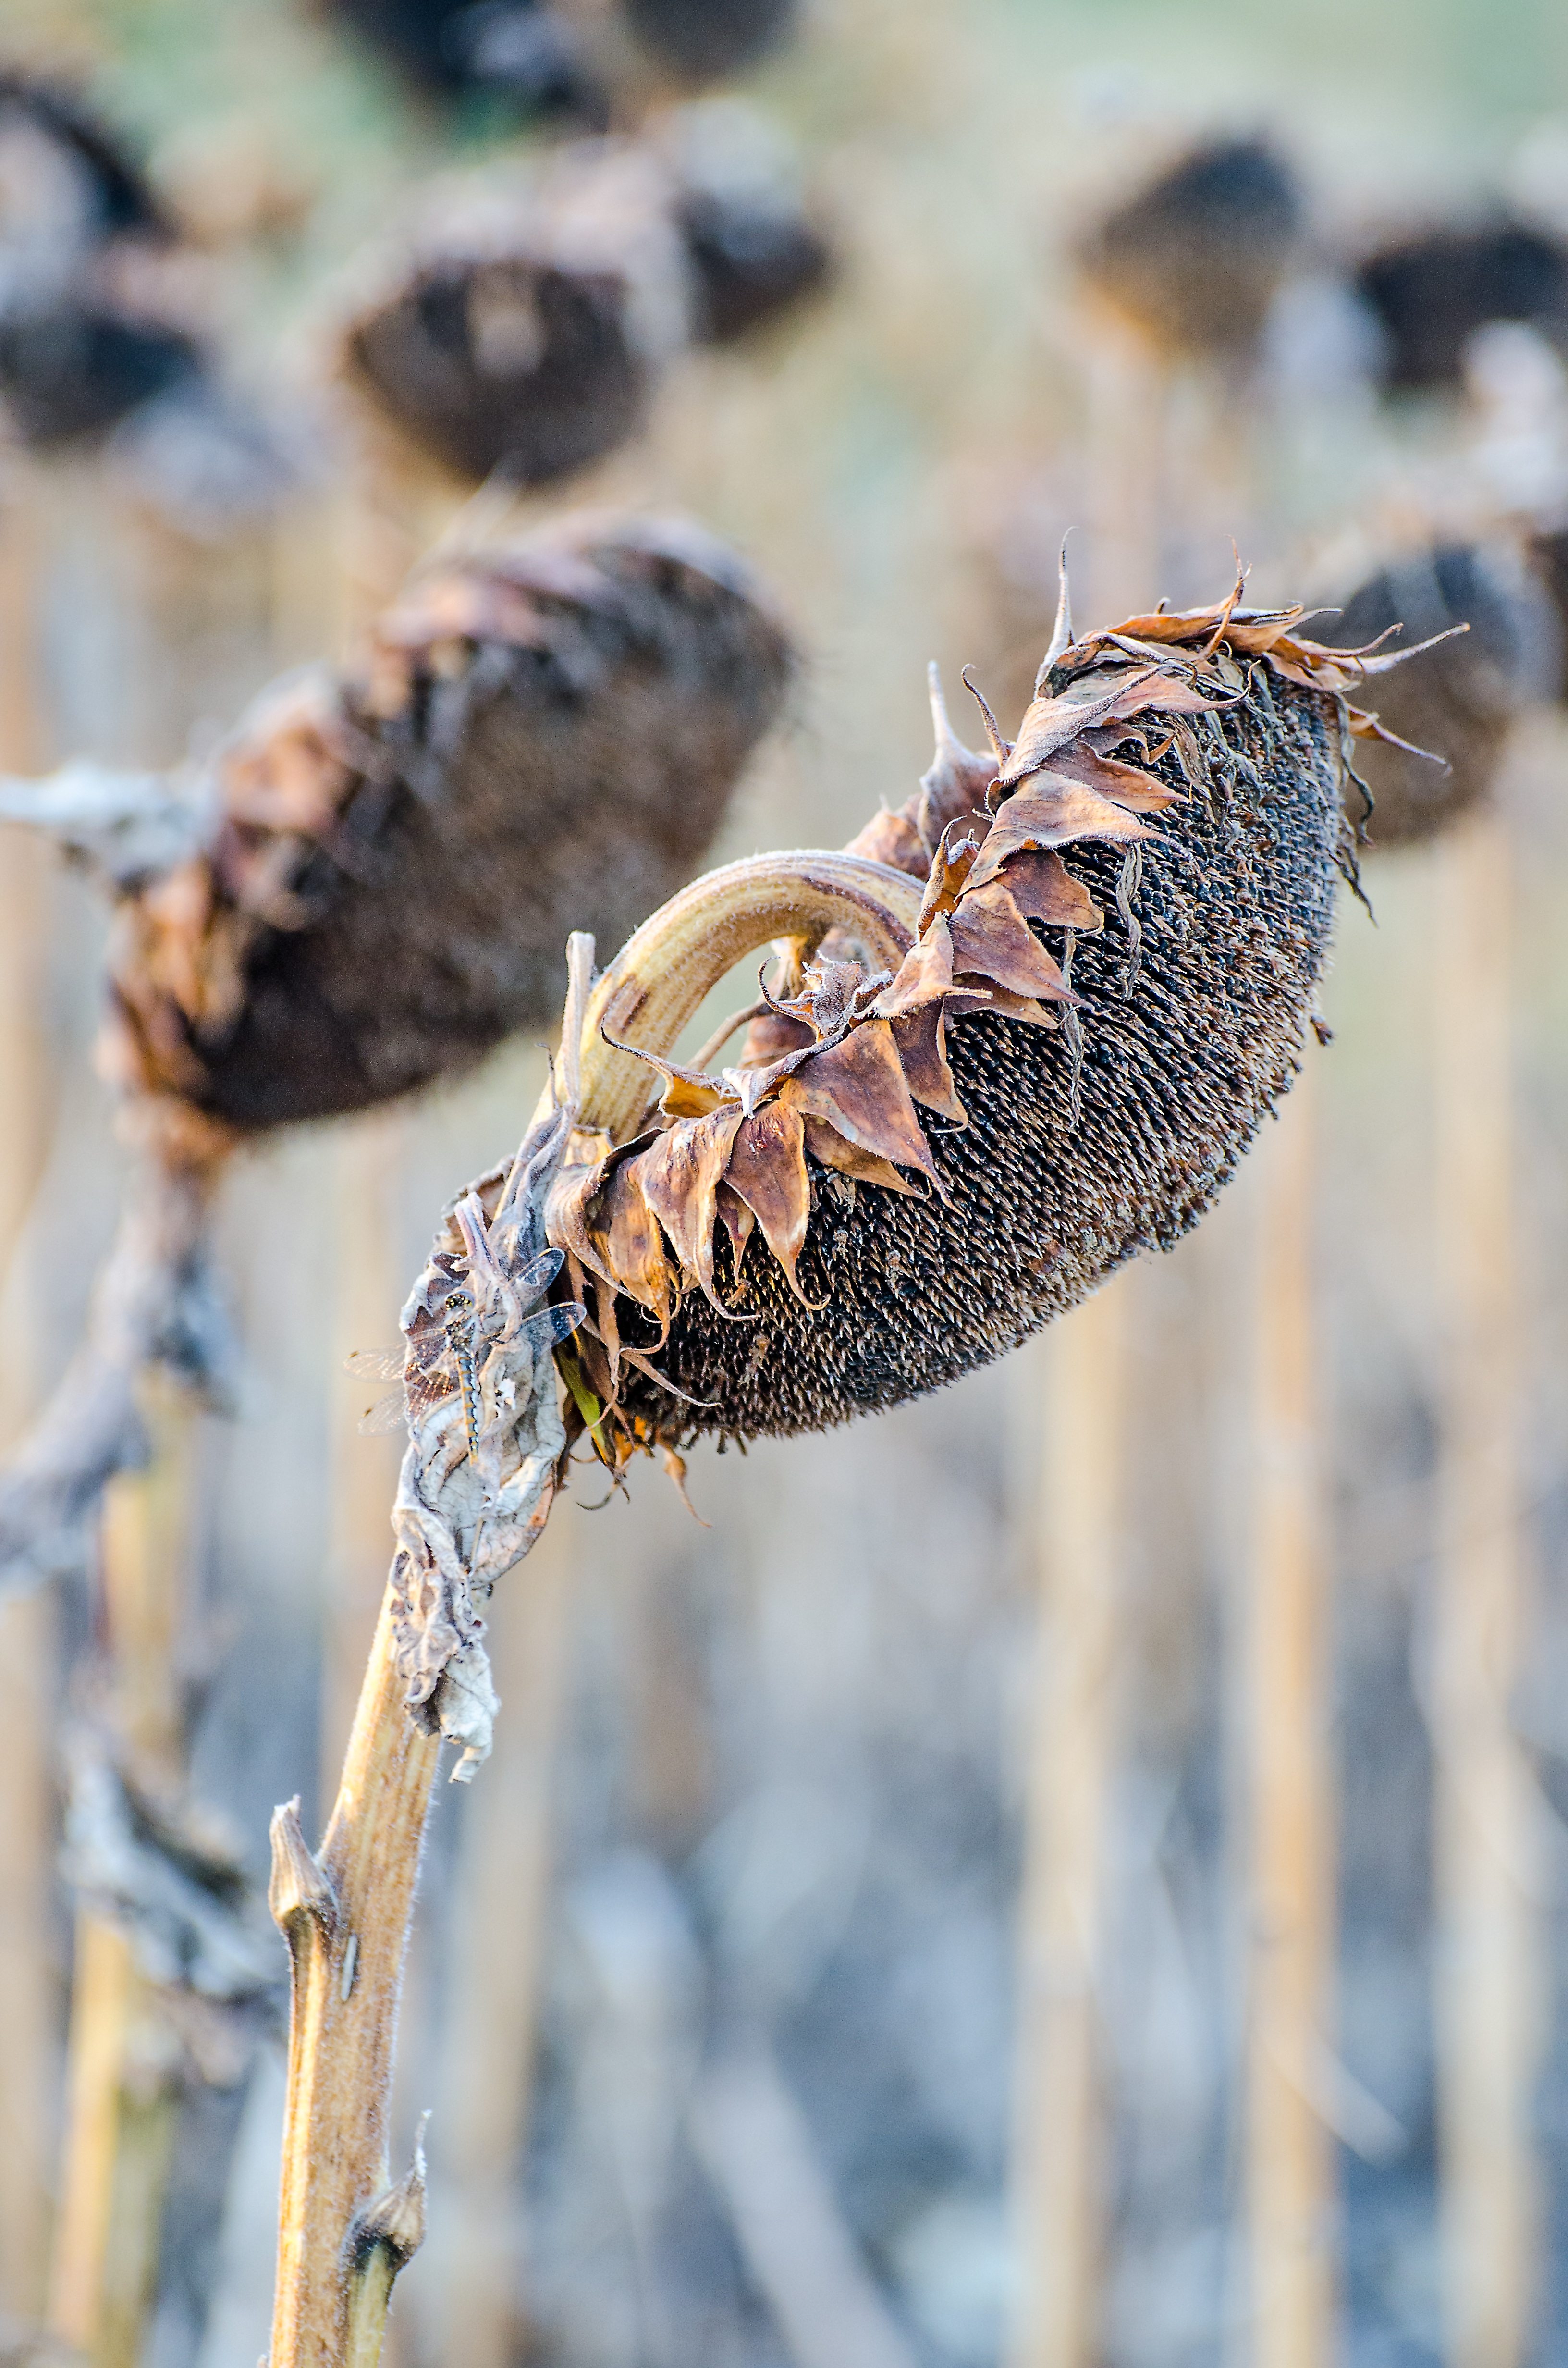
tree, nature, branch, winter, photography, sunlight, leaf, fall, flower, bloom, frost, summer, ripe, wildlife, foliage, rural, spring, harvest, autumn, neutral, flora, season, fauna, sunflower, twig, close up, leaves, colors, sunflowers, macro photography, browned, crinkle, harvest season